Putler

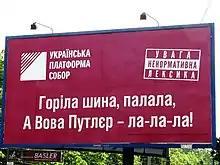
2014 election poster of political party Ukrainian Platform "Sobor" in Kyiv. The caption says: "The tire was on fire and Vova Putler la-la-la".

Putler, sometimes extended to Vladolf Putler, is a derogatory neologism and portmanteau formed by merging the names of Vladimir Putin and Adolf Hitler. Often used in the slogan "Putler Kaput!" (literally, "Putler broken!") by people opposed to Putin, the term has a negative connotation.